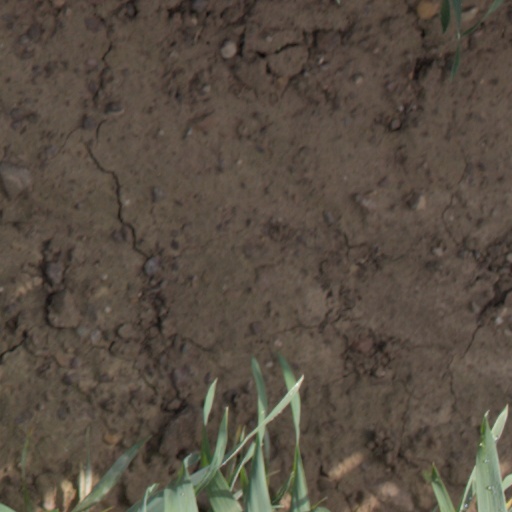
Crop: wheat